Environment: real
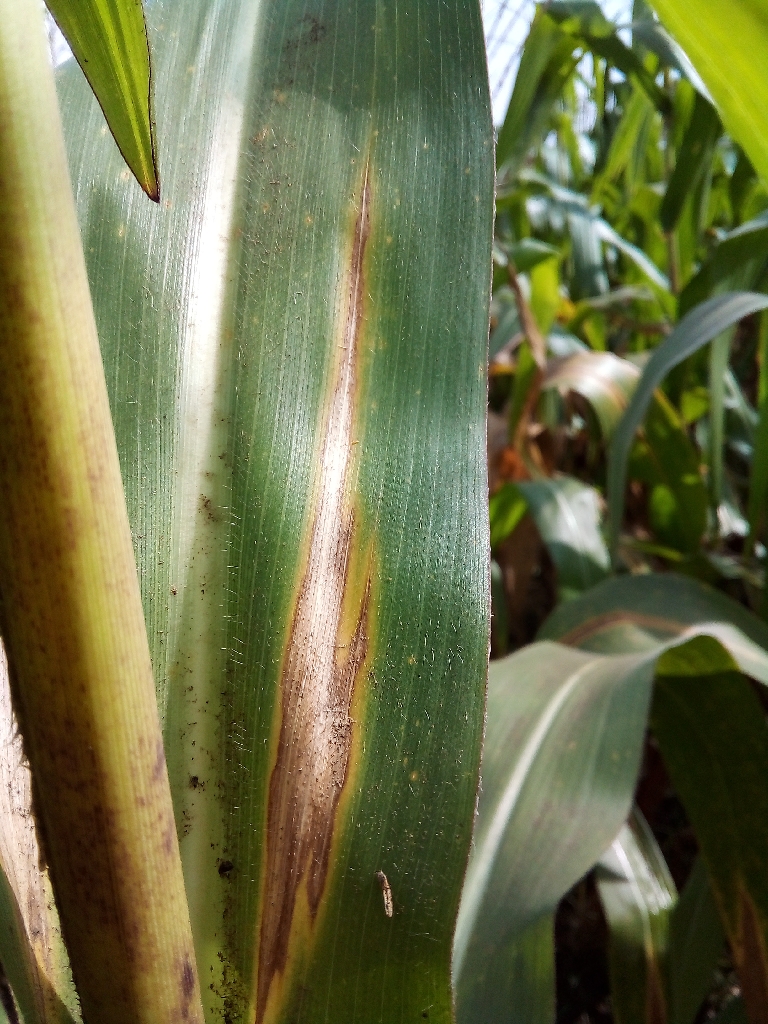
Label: northern_corn_leaf_blight